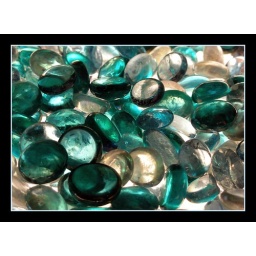
Colorful glass pebbles smoothed by the waves and sand of the sea.